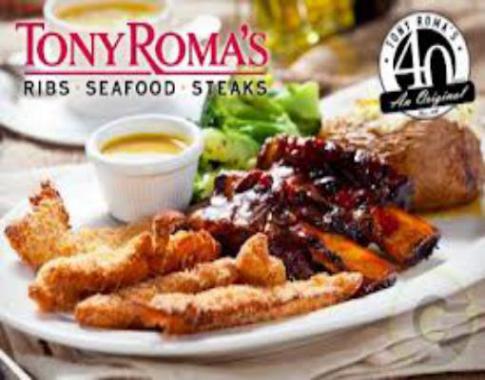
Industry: Food